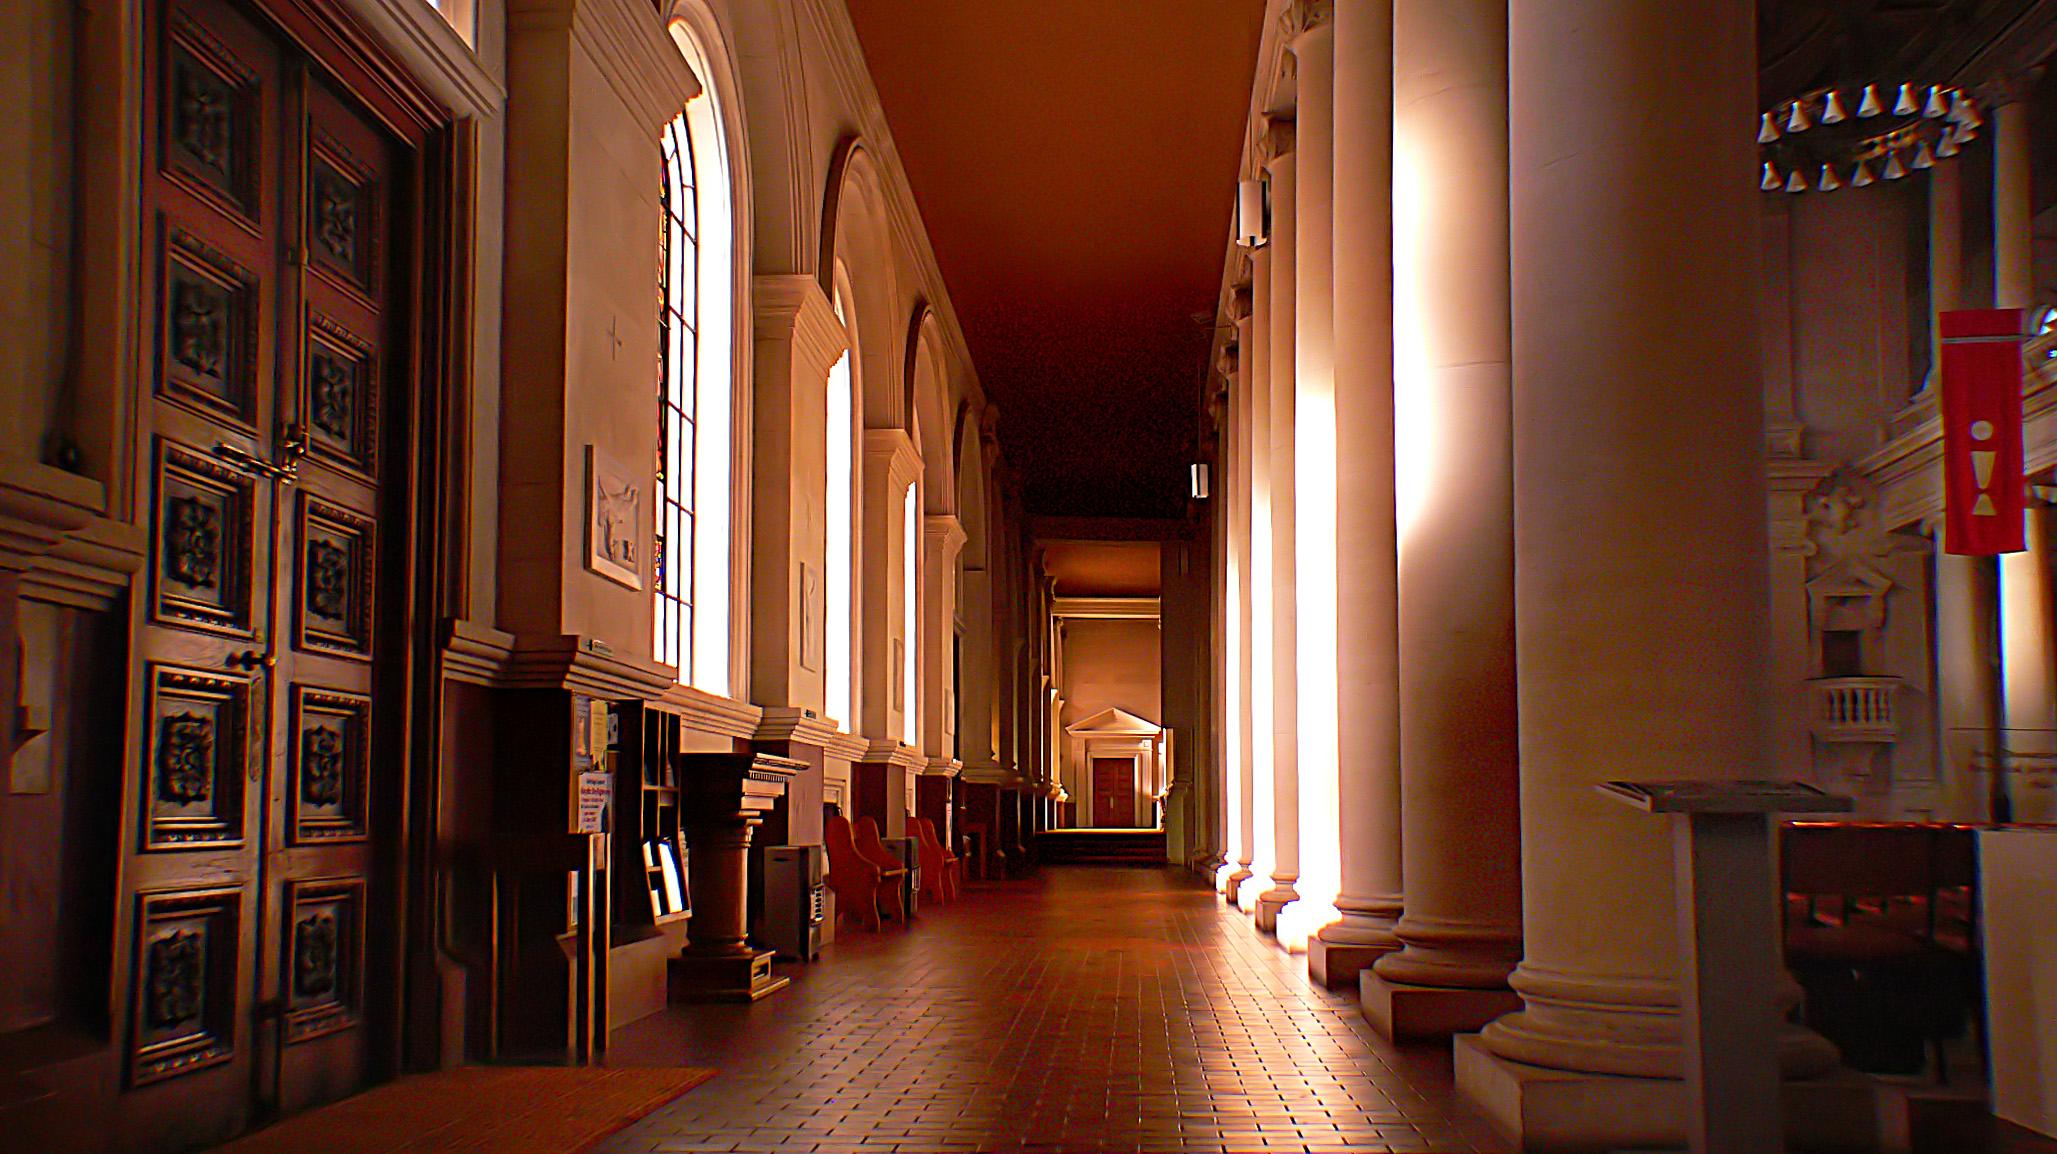
architecture, column, hall, church, interior design, newzealand, churches, neoclassic, tourist attraction, basilica, christchurch, canterbury, catholicchurch, christchurcheartquake, oamarulimestone, churcharchitecture, ancient history